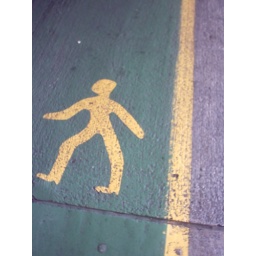
Bendy man stencilled on the floor of the multi-storey Oracle car park in Reading. Always makes Alix and I laugh.